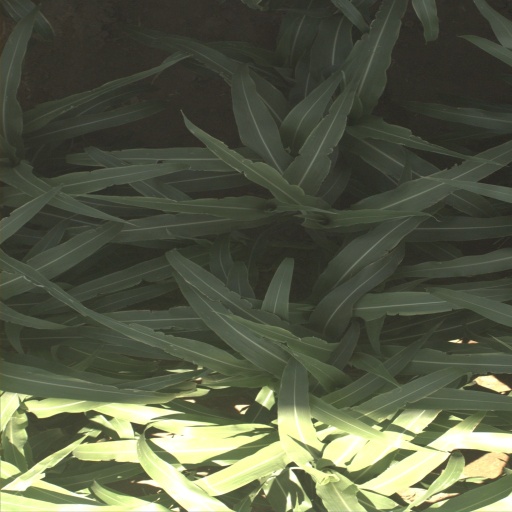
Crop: sorghum